Reuben Foster

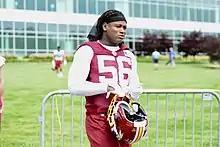
Foster in 2019

Foster was claimed off of waivers by the Washington Redskins on November 27, 2018. Regarding the decision to claim him, Redskins senior vice president of player personnel, Doug Williams, stated that he and the rest of the team were fully aware of the allegations that led to his arrest, adding that Foster would have to go through the legal process and accept any other punishment, from the league or elsewhere, before he could ever play in a game for them. He added that the Redskins decided to take a chance on him after consulting with a number of his ex-Alabama teammates on the team, and hoped that being around them would provide him with the "best possible" environment to succeed on and off the field. He was then placed on the commissioner's exempt list by the league. Head coach Jay Gruden further added that it was not guaranteed he would ever play for the team, saying that Foster had "a lot of work to do" before they would accept him playing for them. In April 2019, an internal NFL investigation found no evidence to support his suspension, with his reinstatement to the team's active roster. Instead, he was fined two game checks and put into an accountability plan developed in conjunction with the NFLPA and the Redskins, which included counseling, a living arrangement, weekly meetings, and community service to help him avoid future incidents.